Latin American integration

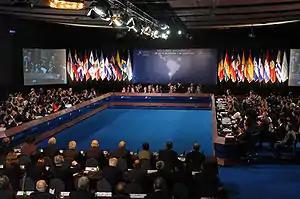
The 2007 Ibero-American Summit in Santiago, Chile.

Sixty-three years after the Amphictyonic Congress, a secretariat, the Commercial Bureau of the American Republics, was created by eighteen Pan-American nations in 1889 at the First Pan-American Conference to promote trade in the western hemisphere. The Commercial Bureau began functioning on 14 April 1890. The bureau was renamed the International Commercial Bureau at the Second International Conference of 1901–1902. At the Fourth Pan-American Conference in 1910, the name of the organization was changed to the Union of American Republics and the International Commercial Bureau became the Pan American Union.